Vitamin D

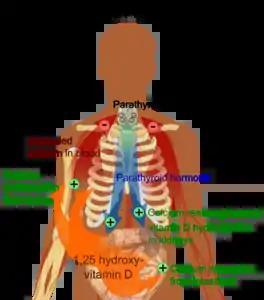
The role of active vitamin D or calcitriol (orange) in calcium metabolism in the human body.

Synthesis of vitamin D in nature is dependent on the presence of UV radiation and subsequent activation in the liver and the kidneys. Many animals synthesize vitamin D from 7-dehydrocholesterol, and many fungi synthesize vitamin D from ergosterol.